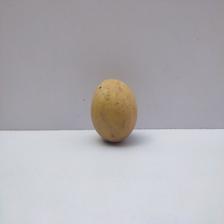
Size: Medium